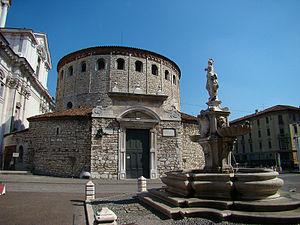
Brescia ['breʃ:a] ou Brèche en français, est une ville italienne d'environ 195 000 habitants, située dans la province de Brescia, dont elle est le chef-lieu, en Lombardie, région de la plaine du Pô, au pied des Alpes, du mont Madeleine dans le nord-ouest de l'Italie. La ville est traversée par la rivière Mella, un affluent de l'Oglio.